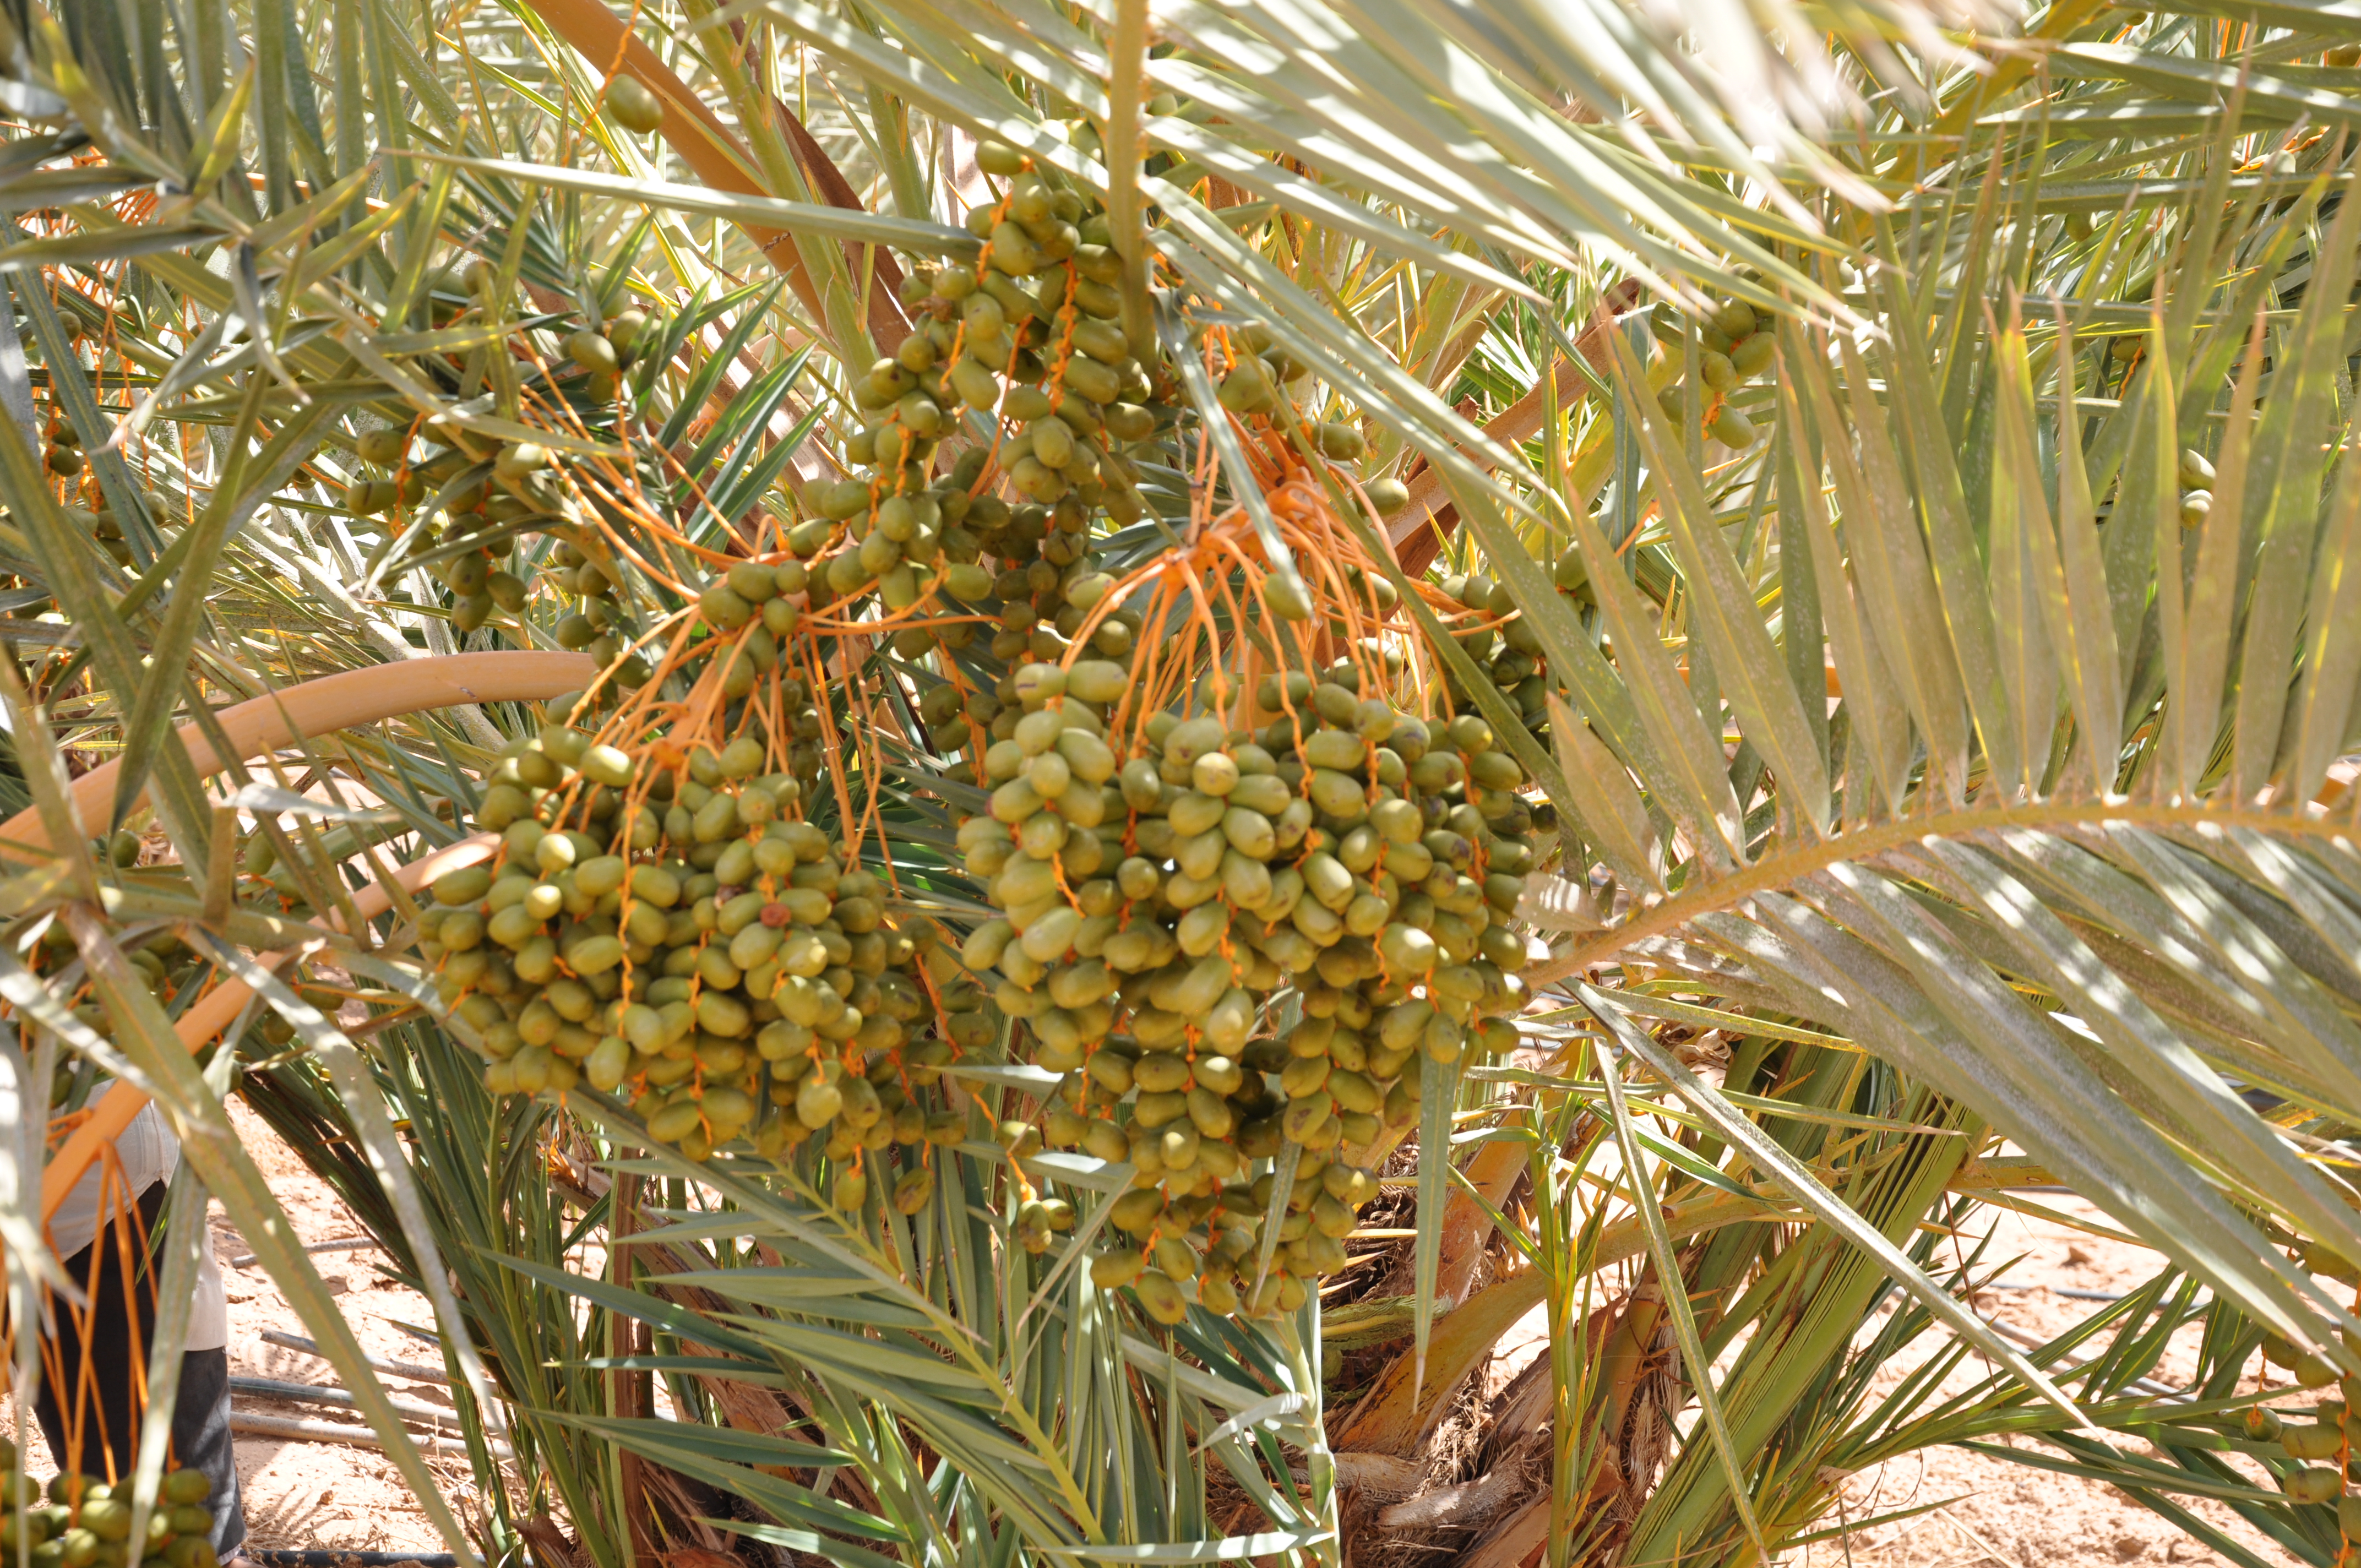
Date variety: Boufagous